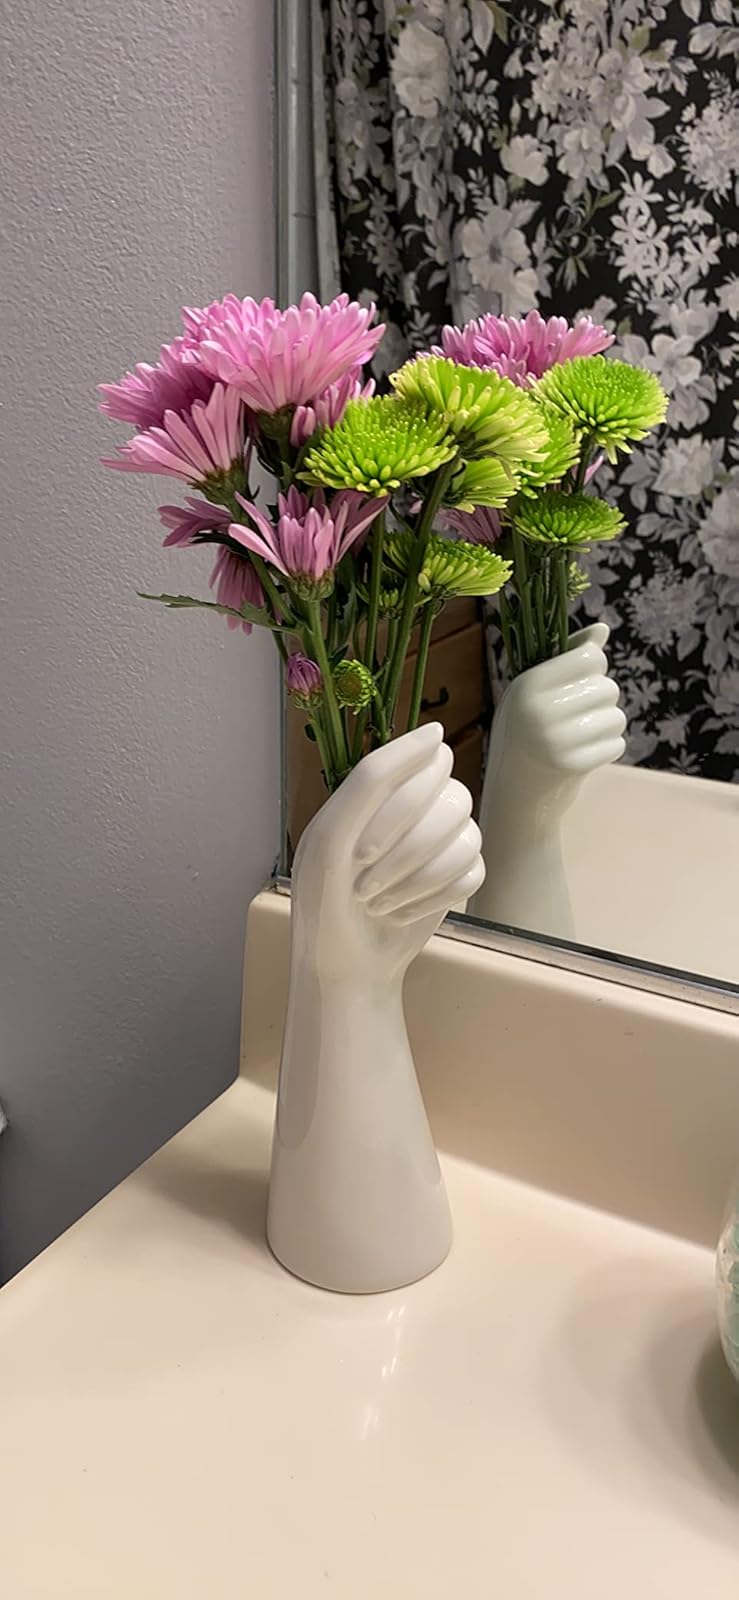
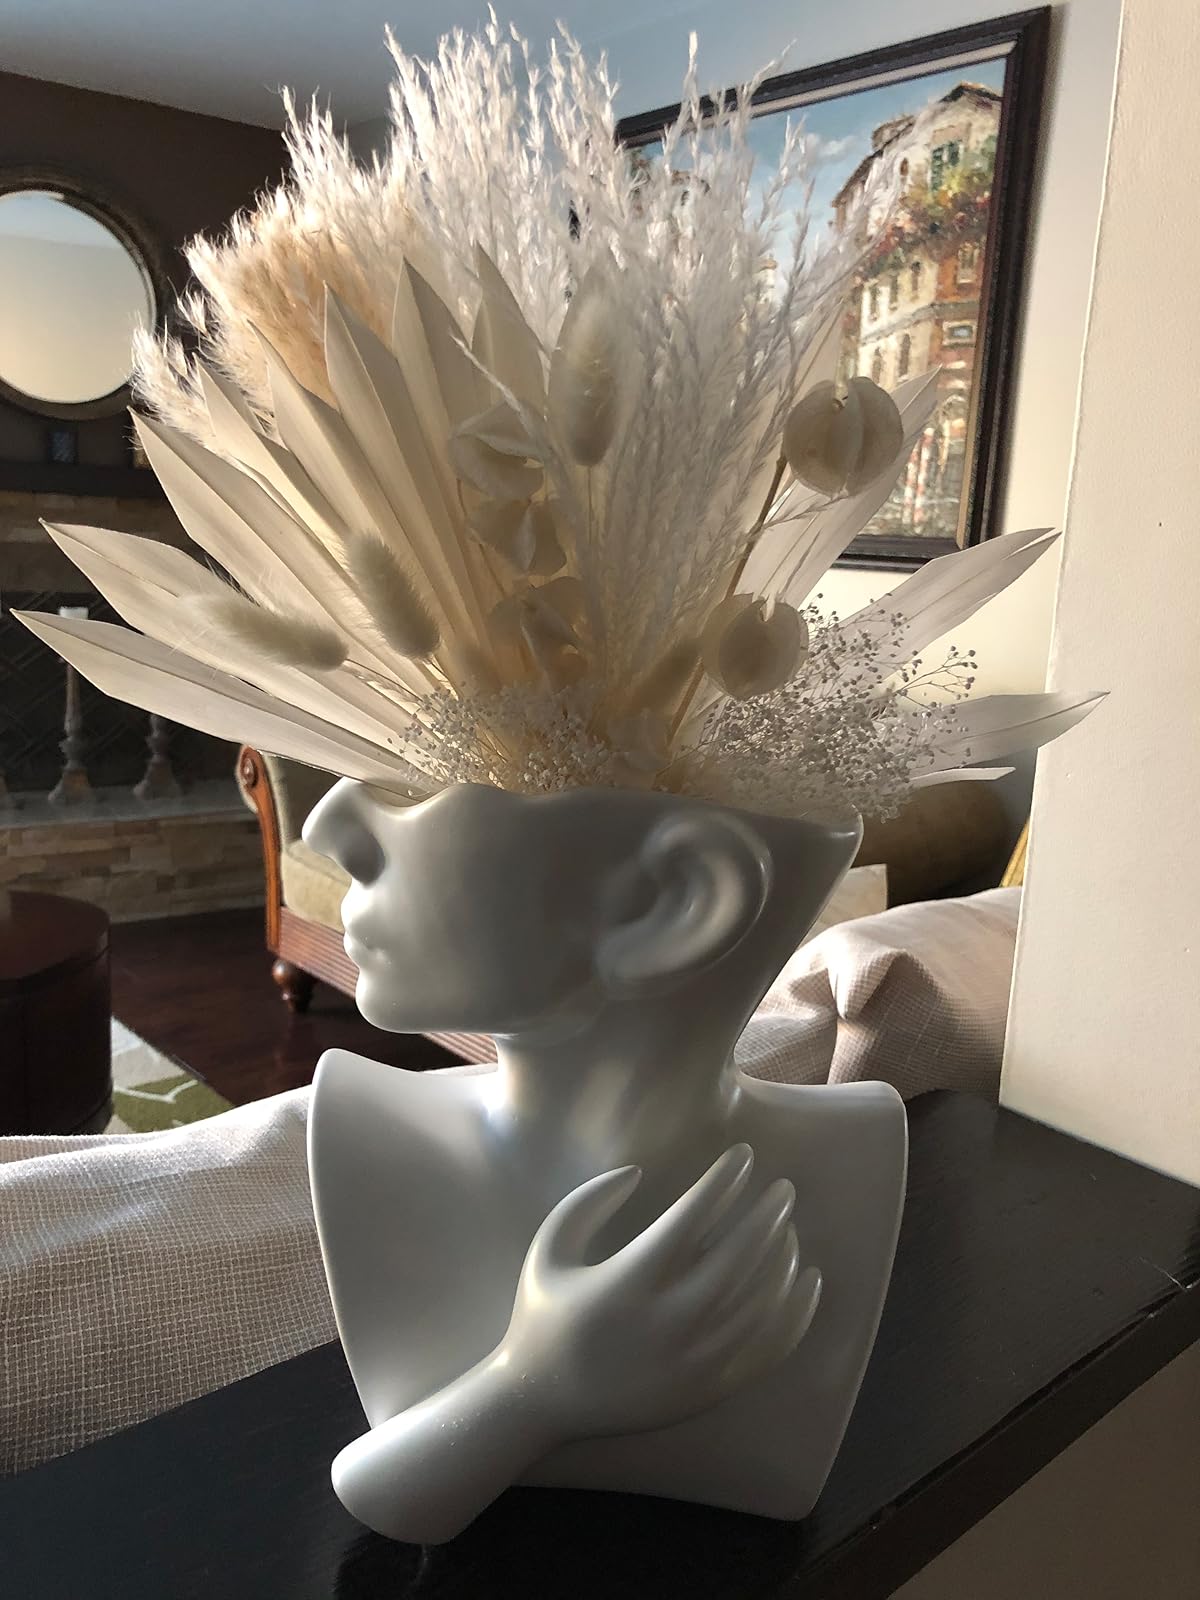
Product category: vase
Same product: no